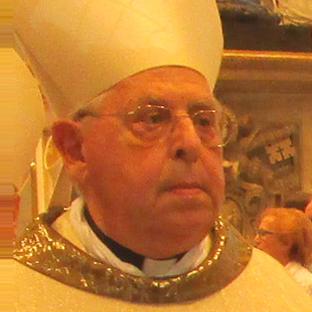
Age: 75